Sean Winter

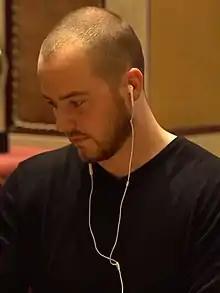
Winter at the 2018 WPT Bellagio High Roller

Sean Winter (born December 14, 1990) is an American poker player from Jacksonville, Florida.